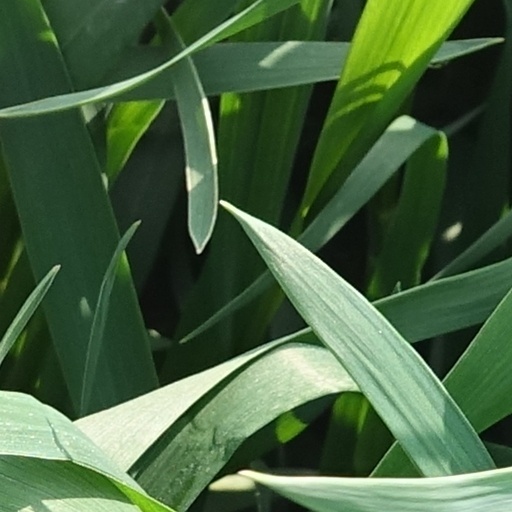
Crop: wheat